Coffee table

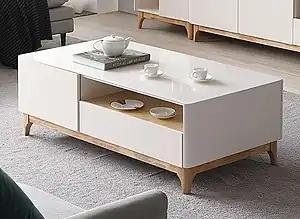
A modern white coffee table

A coffee table is a low table designed to be placed in a sitting area for convenient support of beverages, remote controls, magazines, books (especially large, illustrated coffee table books), decorative objects, and other small items.